Answer in natural language. Considering the relative positions, where is white rectangular dining table (highlighted by a blue box) with respect to blue framed coastal marine wall decor (highlighted by a green box)? Choose between the following options: right or left
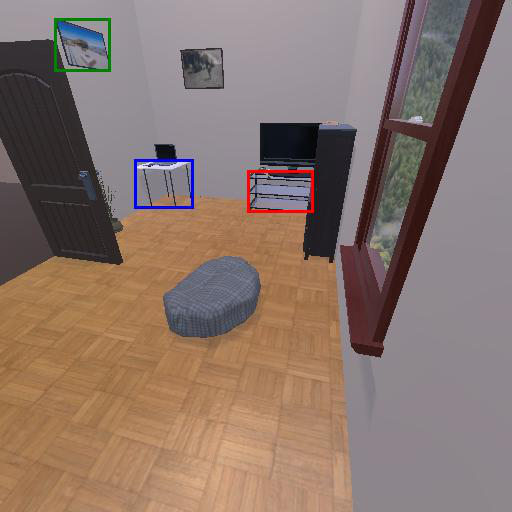
<answer>right</answer>